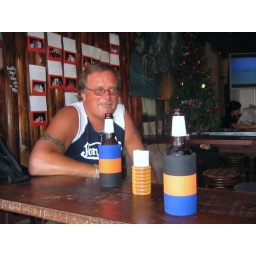
Hej Here I am sitting in a bar in Patong